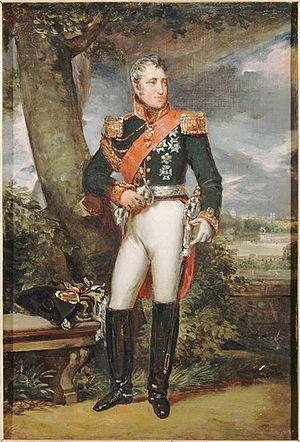
Charles-André, comte Pozzo di Borgo (1764-1832)